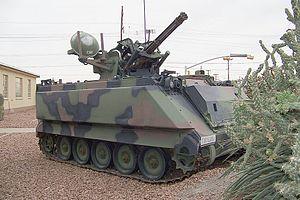
L'armée royale jordanienne fait partie des Forces armées jordaniennes. Elle tire ses origines d'unités comme la Légion arabe. Elle a livré des combats à Israël en 1948, 1956, 1967, et 1973. L'armée a également combattu les Syriens et l'OLP au cours de Septembre noir en 1970.